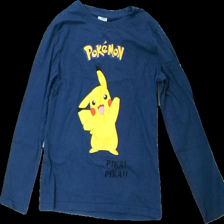
View: front
Type: Top
Category: Children
Brand: Lindex
Colors: Blue, Yellow, Black, Multicolor
Material: 100% cotton
Pattern: Other
Cut: Regular
Size: 134
Season: All
Damage location: top right
Damage 2 location: bottom right
Damage 3 location: top center
Price range: 50-100
Recommended usage: Reuse
Description: blå långärmad tröja med text och pokemon på